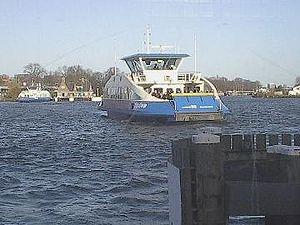
L’IJ est un lac néerlandais d'eau douce, de Hollande-Septentrionale, située à Amsterdam. Séparé en deux par des écluses, il est le reliquat d'une baie beaucoup plus vaste.